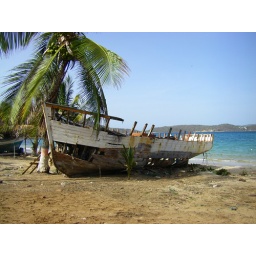
Along the beach are several boats in various stages of repair or disrepair, as the case may be..